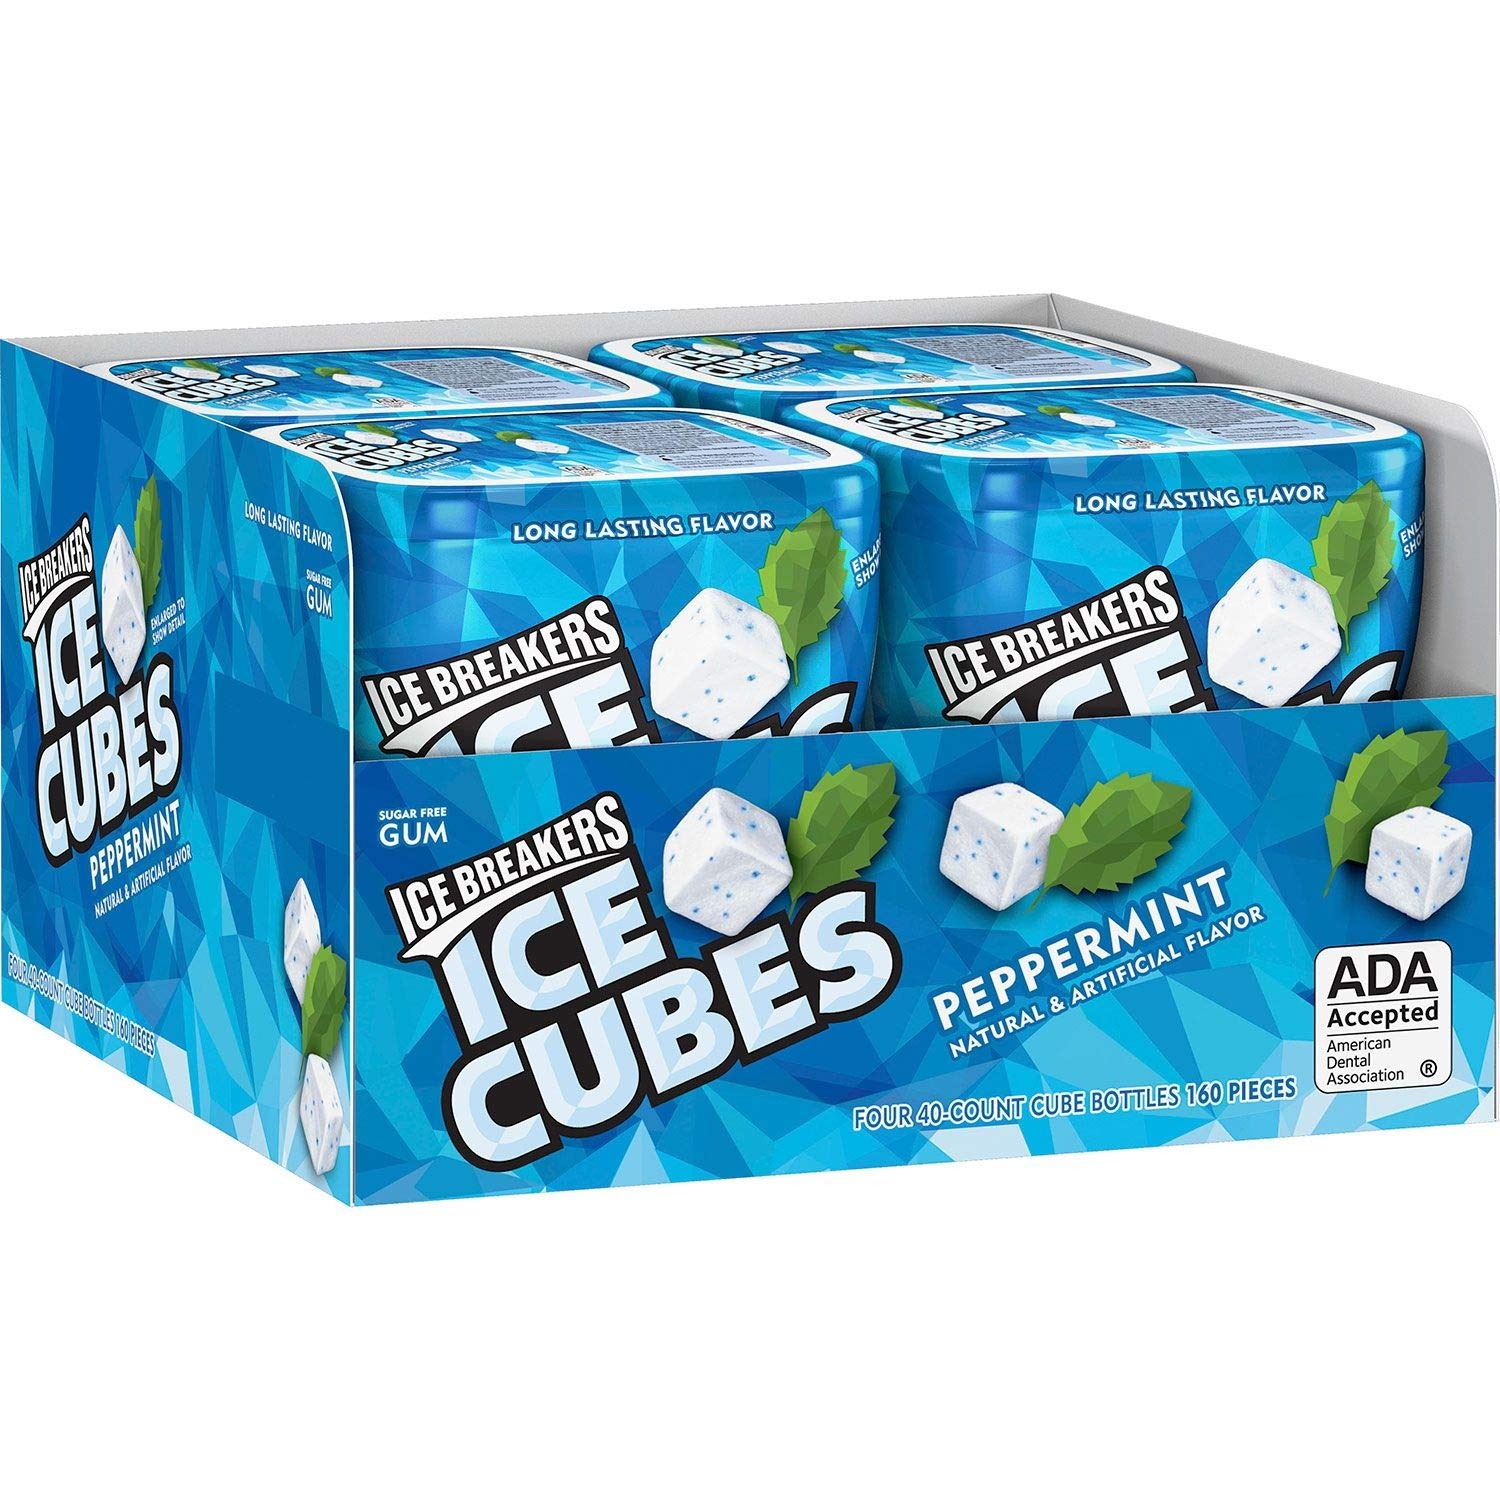
Item Name: Gum, Peppermint (4 Count, 40 pc. ea.) (2 Pack) L8
Bullet Point 1: Freshen your breath with each chew of the long lasting Peppermint flavor of Ice Breakers Ice Cubes Sugar Free gum
Bullet Point 2: Bottle pack packaging is perfect for car cup holders, bags, and desktops
Bullet Point 3: Cool flavor crystals release invigorating breath-freshening flavor
Bullet Point 4: Sugar free gum packed with freshening minty flavor
Bullet Point 5: Includes 4 containers of Ice Breakers Ice Cubes Sugar Free Peppermint Gum (40-piece container)
Product Description: Treat your mouth to refreshingly delicious Ice Breakers Ice Cubes gum! These frosty cube-shaped pieces of gum are instantly cooling and loaded with dazzling flavor crystals. Ice Breakers Ice Cubes gum is available in intense peppermint. Great for business re-sell or enjoy at home and in the car.
Value: 1.0
Unit: Count

Price: 33